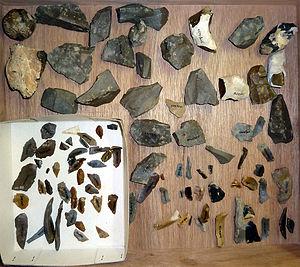
La culture mésolithique de Limbourg s'est épanouie de 7 400 à 5 500 ans av. J.-C. en Belgique, aux Pays-Bas, en Rhénanie et dans une partie de la Westphalie. Mais la découverte ailleurs de microlithes indistincts de ceux de ces régions laisse présumer son extension à une étendue plus vaste, allant du nord de la Seine aux lagunes d'IJsselmeer, et de la Manche au bassin Rhin-Moselle et jusqu'à la dépression de Westphalie. Les vestiges témoignent d'un bouleversement de la culture matérielle au milieu du VIIIe millénaire av. J.-C. : apparition de pointes de flèche en silex retouchées, de pointes de formes variées et de bifaces retaillés sur les faces, sont des caractéristiques de la culture de Limbourg. Les raisons de cette évolution sont encore inconnues, mais elle marque une plus grande exigence fonctionnelle.